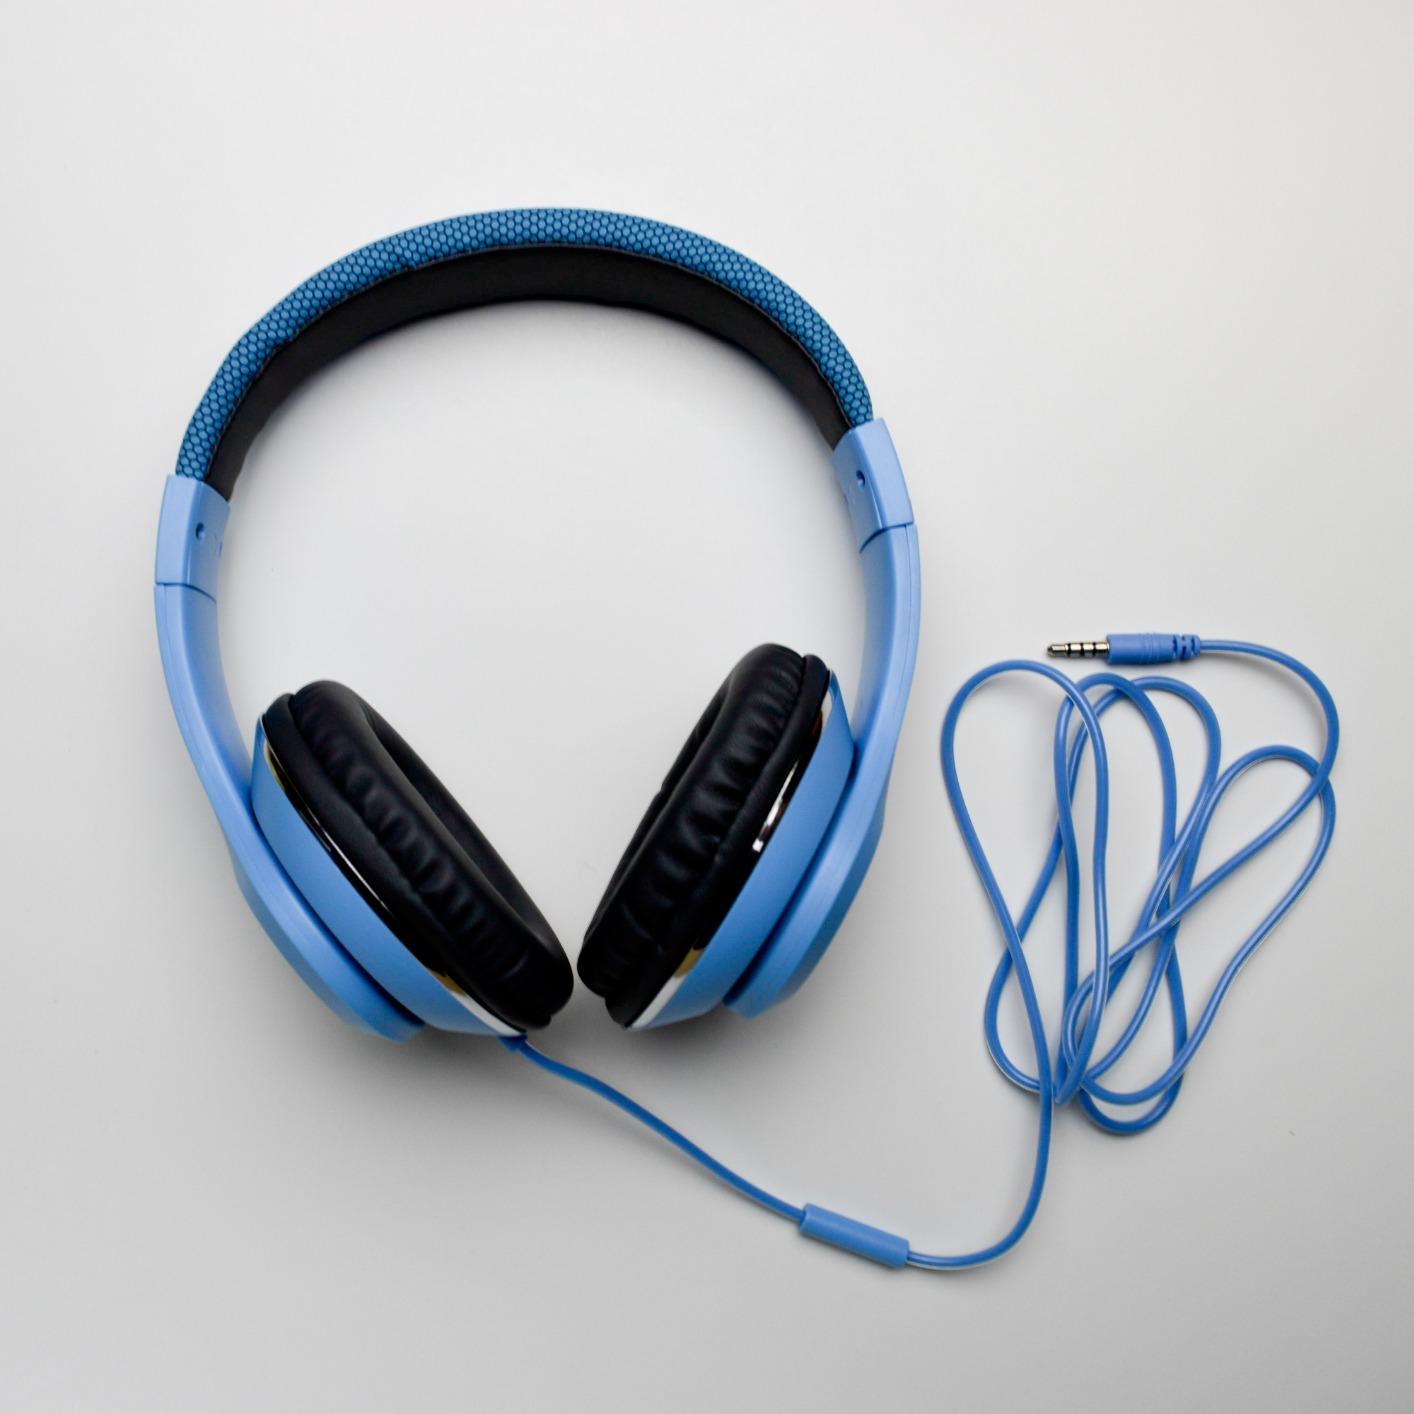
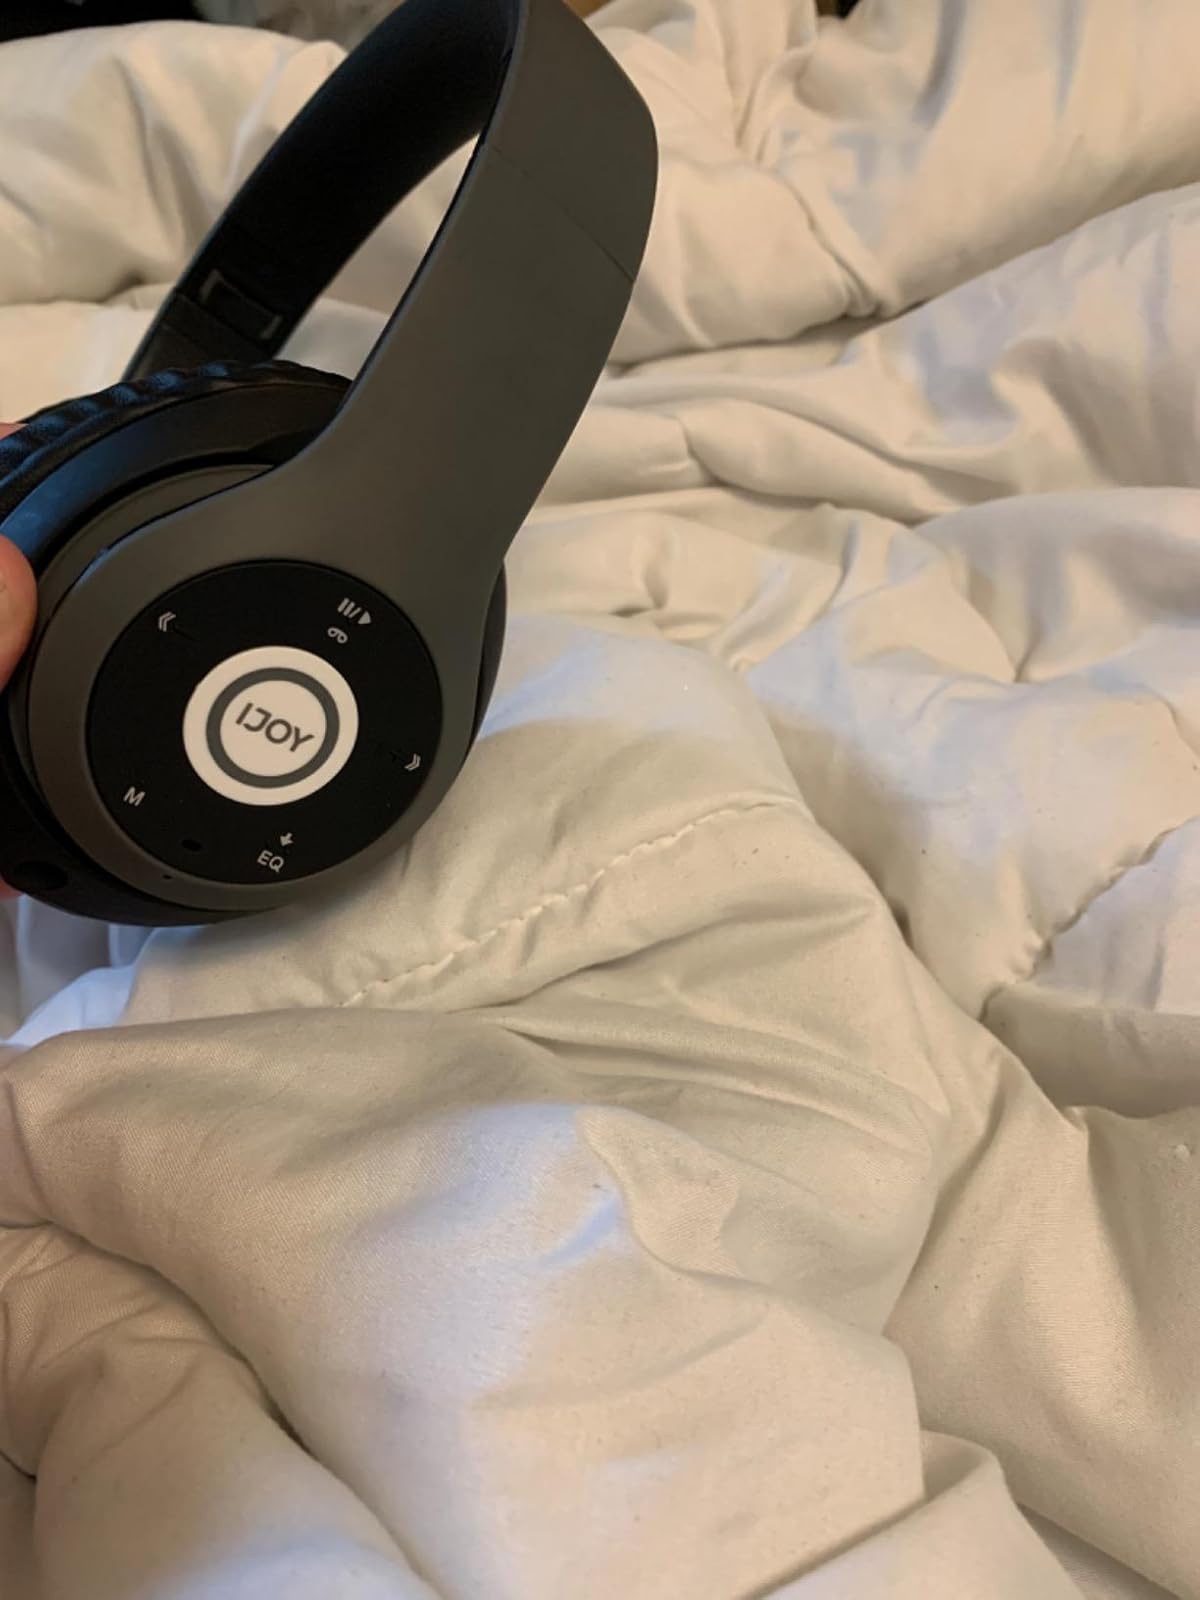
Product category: headphones
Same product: no